Maurice Kirya

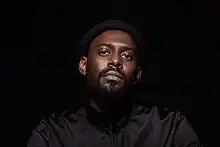

Maurice Kirya (born 4 November 1984) is a Ugandan singer, songwriter, actor, and humanitarian. He is the founder and Director of 'The Sound Cup Coffee', A Coffee Brand that started as a restaurant in 2013. He is also C.E.O/Founder of 'Piz & Pots', a Ugandan based Branding Agency. Piz & Pots is the company that also runs the annual music festival Kiryalive festival in Kampala.